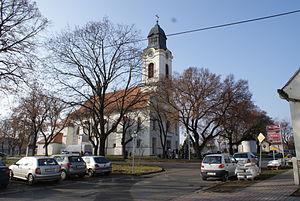
Velké Pavlovice est une ville du district de Břeclav, dans la région de Moravie-du-Sud, en République tchèque. Sa population s'élevait à 3 119 habitants en 2019.